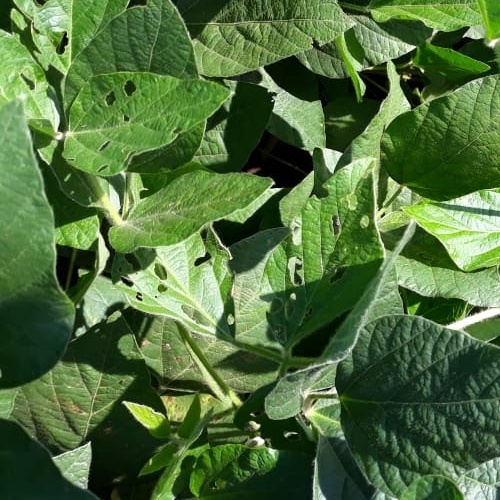
Label: Caterpillar